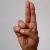
The image shows a hand gesture representing the letter 'U' in Indian Sign Language.